Socket 370

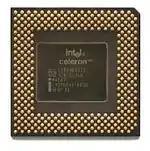
Underside of a Mendocino-core Socket 370 Celeron, 333 MHz

Socket 370 started out as a budget-oriented platform for 66 MHz FSB PPGA Mendocino Celeron CPUs in late 1998, as the move to on-die L2 cache eliminated the need for a PCB design as seen on Slot 1.